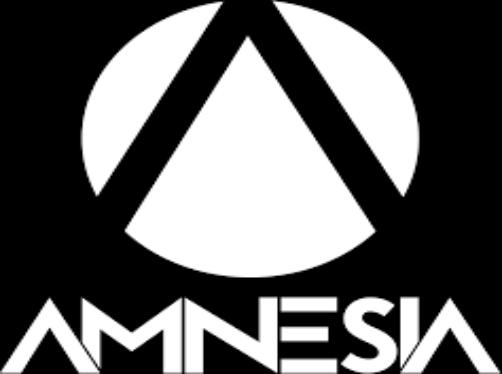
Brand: amnesia
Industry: Clothes